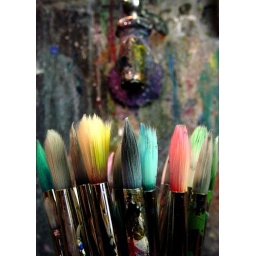
These were in my old art classroom in the sink. No one understood why I was sitting there taking pictures.